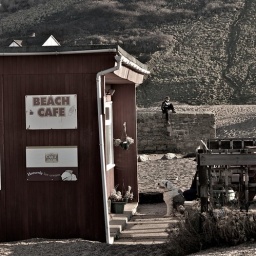
Beach cafe in the winter, dog and boy waiting for a treat.